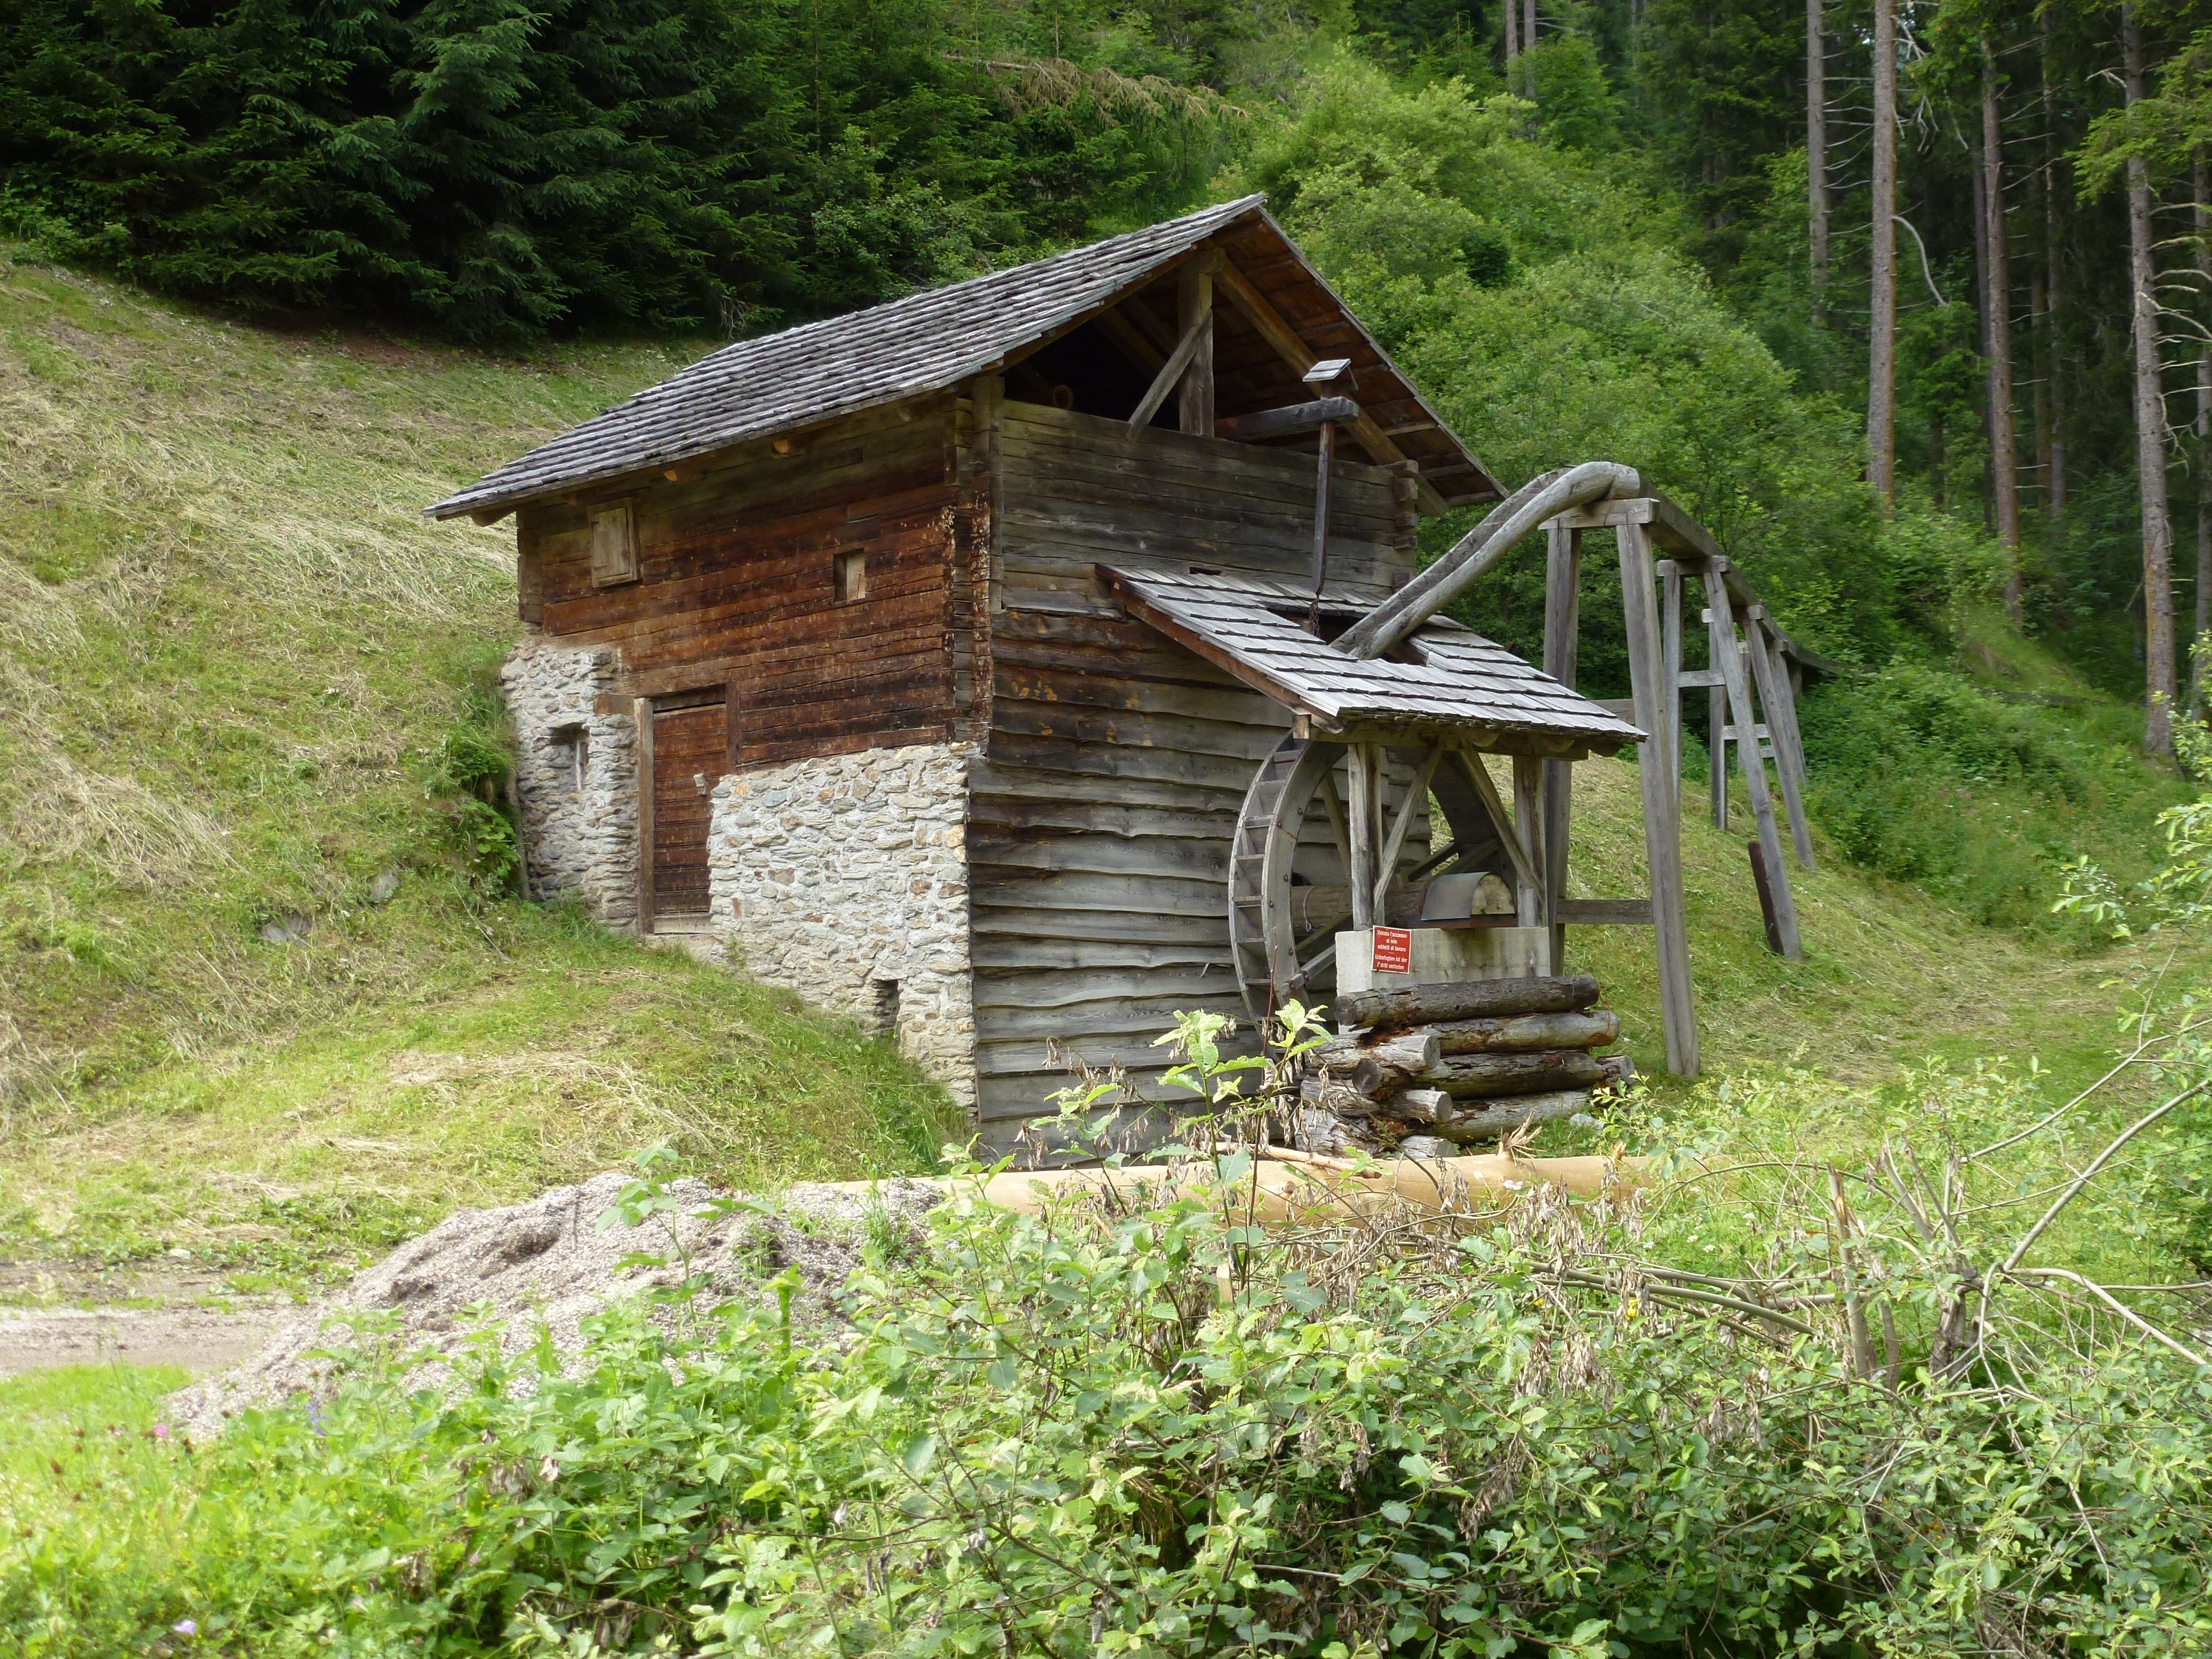
landscape, forest, grass, countryside, hill, building, old, country, summer, hut, village, shack, rural, spring, jungle, cottage, italy, plants, trees, woods, mill, woodland, log cabin, rural area